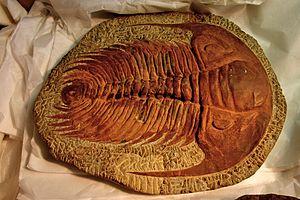
Un fossile stratigraphique est un fossile caractéristique d'une époque géologique délimitée dans le temps. En stratigraphie de terrain, il permet de dater aisément la ou les couches dans lesquelles il se trouve.